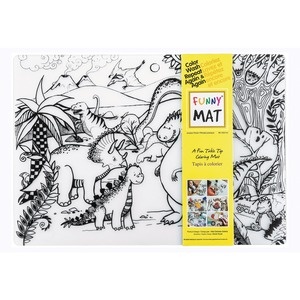
Dinosaur  Print Table Cover
Pilot Table Cover - 18.90" (480 mm) Length x 13.19" (335 mm) Width - Dinosaur Print - Polypropylene - White, Black Product Type Dinosaur Print Table Cover Manufacturer Part Number JURASSIC Manufacturer Website Address http://www.pilotpen.com Marketing Information Color, wash, repeat again and again using the Funny Mat Reusable Tabletop Cover decorated with dinosaurs in a Jurassic setting. It is perfect for craft projects such as drawing and coloring. Use as a protective mat for children's paints, plasticine and play dough. Color with water-based markers. Colors wash off with water. Washable mat is made of recyclable, nontoxic polypropylene. Manufacturer Pilot Corporation Product Name Table Cover Brand Name Pilot Features Washable Features Recyclable Features Non-toxic Features Reusable Print Dinosaur Cover/Sheet Length 18.90" (480 mm) Cover/Sheet Width 13.19" (335 mm) Material Polypropylene Color White Color Black Recycled No Assembly Required Yes Minimum Order Quantity 1/EA Packaging Level 1 12 EA/BX Packaging Level 2 3 BX/CT
Brand: Pilot Corporation
Category: Home & Garden > Kitchen & Dining > Tableware > Tablecloth Clips & Weights > Tablecloth Clips